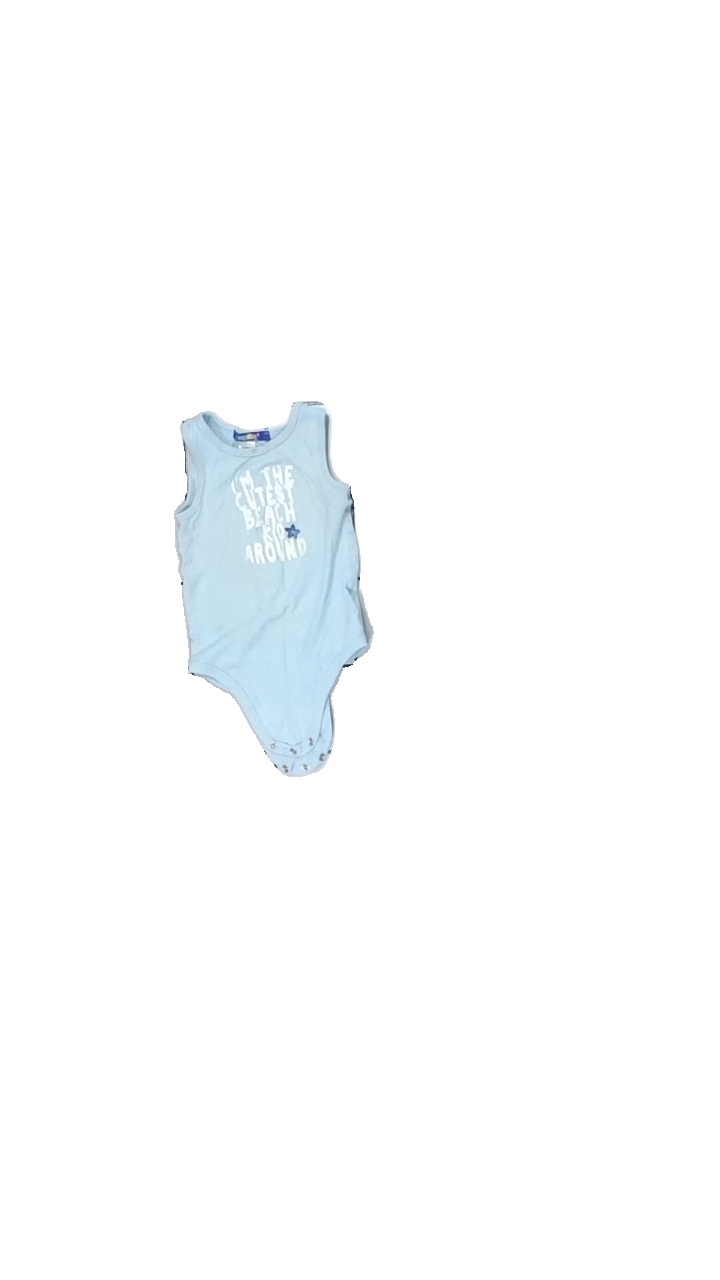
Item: Tank Top (Children)
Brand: Lupilu
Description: blå body/linne med text fram och lufthål. fläckar fram vid trycket.
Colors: Blue, White
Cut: Regular
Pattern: Other
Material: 100% cotton
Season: Summer
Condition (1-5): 3
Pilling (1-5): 5
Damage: fläckar
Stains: Minor
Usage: Export
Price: <50